Emilio Colombo

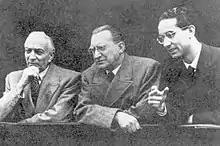
Colombo with Alcide De Gasperi and Antonio Segni in the early 1950s

After two years, in the 1948 Italian general election, Colombo was re-elected in the country's Chamber of Deputies for his constituency with more than 43,000 votes. From May 1948 to July 1951, he was appointed undersecretary to the Ministry of Agriculture and Forests in the 5th and 6th governments of Alcide De Gasperi.